Worlds Finest

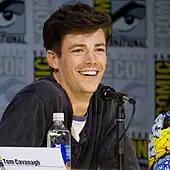
Grant Gustin received critical acclaim for his appearance as The Flash

Cliff Wheatley of IGN gave the episode an 8.6/10, stating "After the grim 'n' gritty "", "Supergirl"'s "Worlds Finest" offered a fun, upbeat palette cleanser and one of the series' strongest episodes to date. Instead of the usual "beatdown" introduction, Supergirl and the Flash went straight to being superfriends, which was refreshing. Not only did Barry Allen fit perfectly in Kara's world, but actors Grant Gustin and Melissa Benoist had fantastic chemistry together onscreen. While the city's turnaround on Supergirl's Red K incident was a little sudden, overall, "Worlds Finest" was delightful."